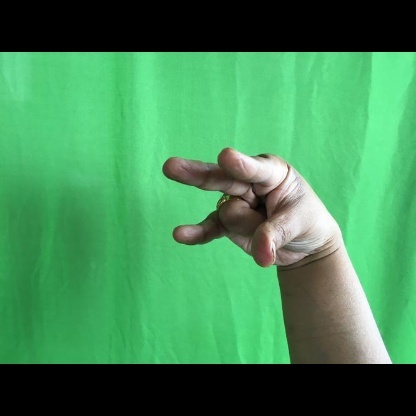
Mudra: Kangulam